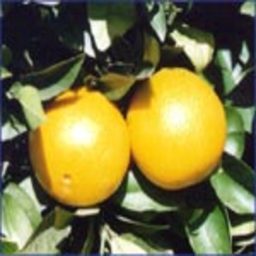
Label: Orange